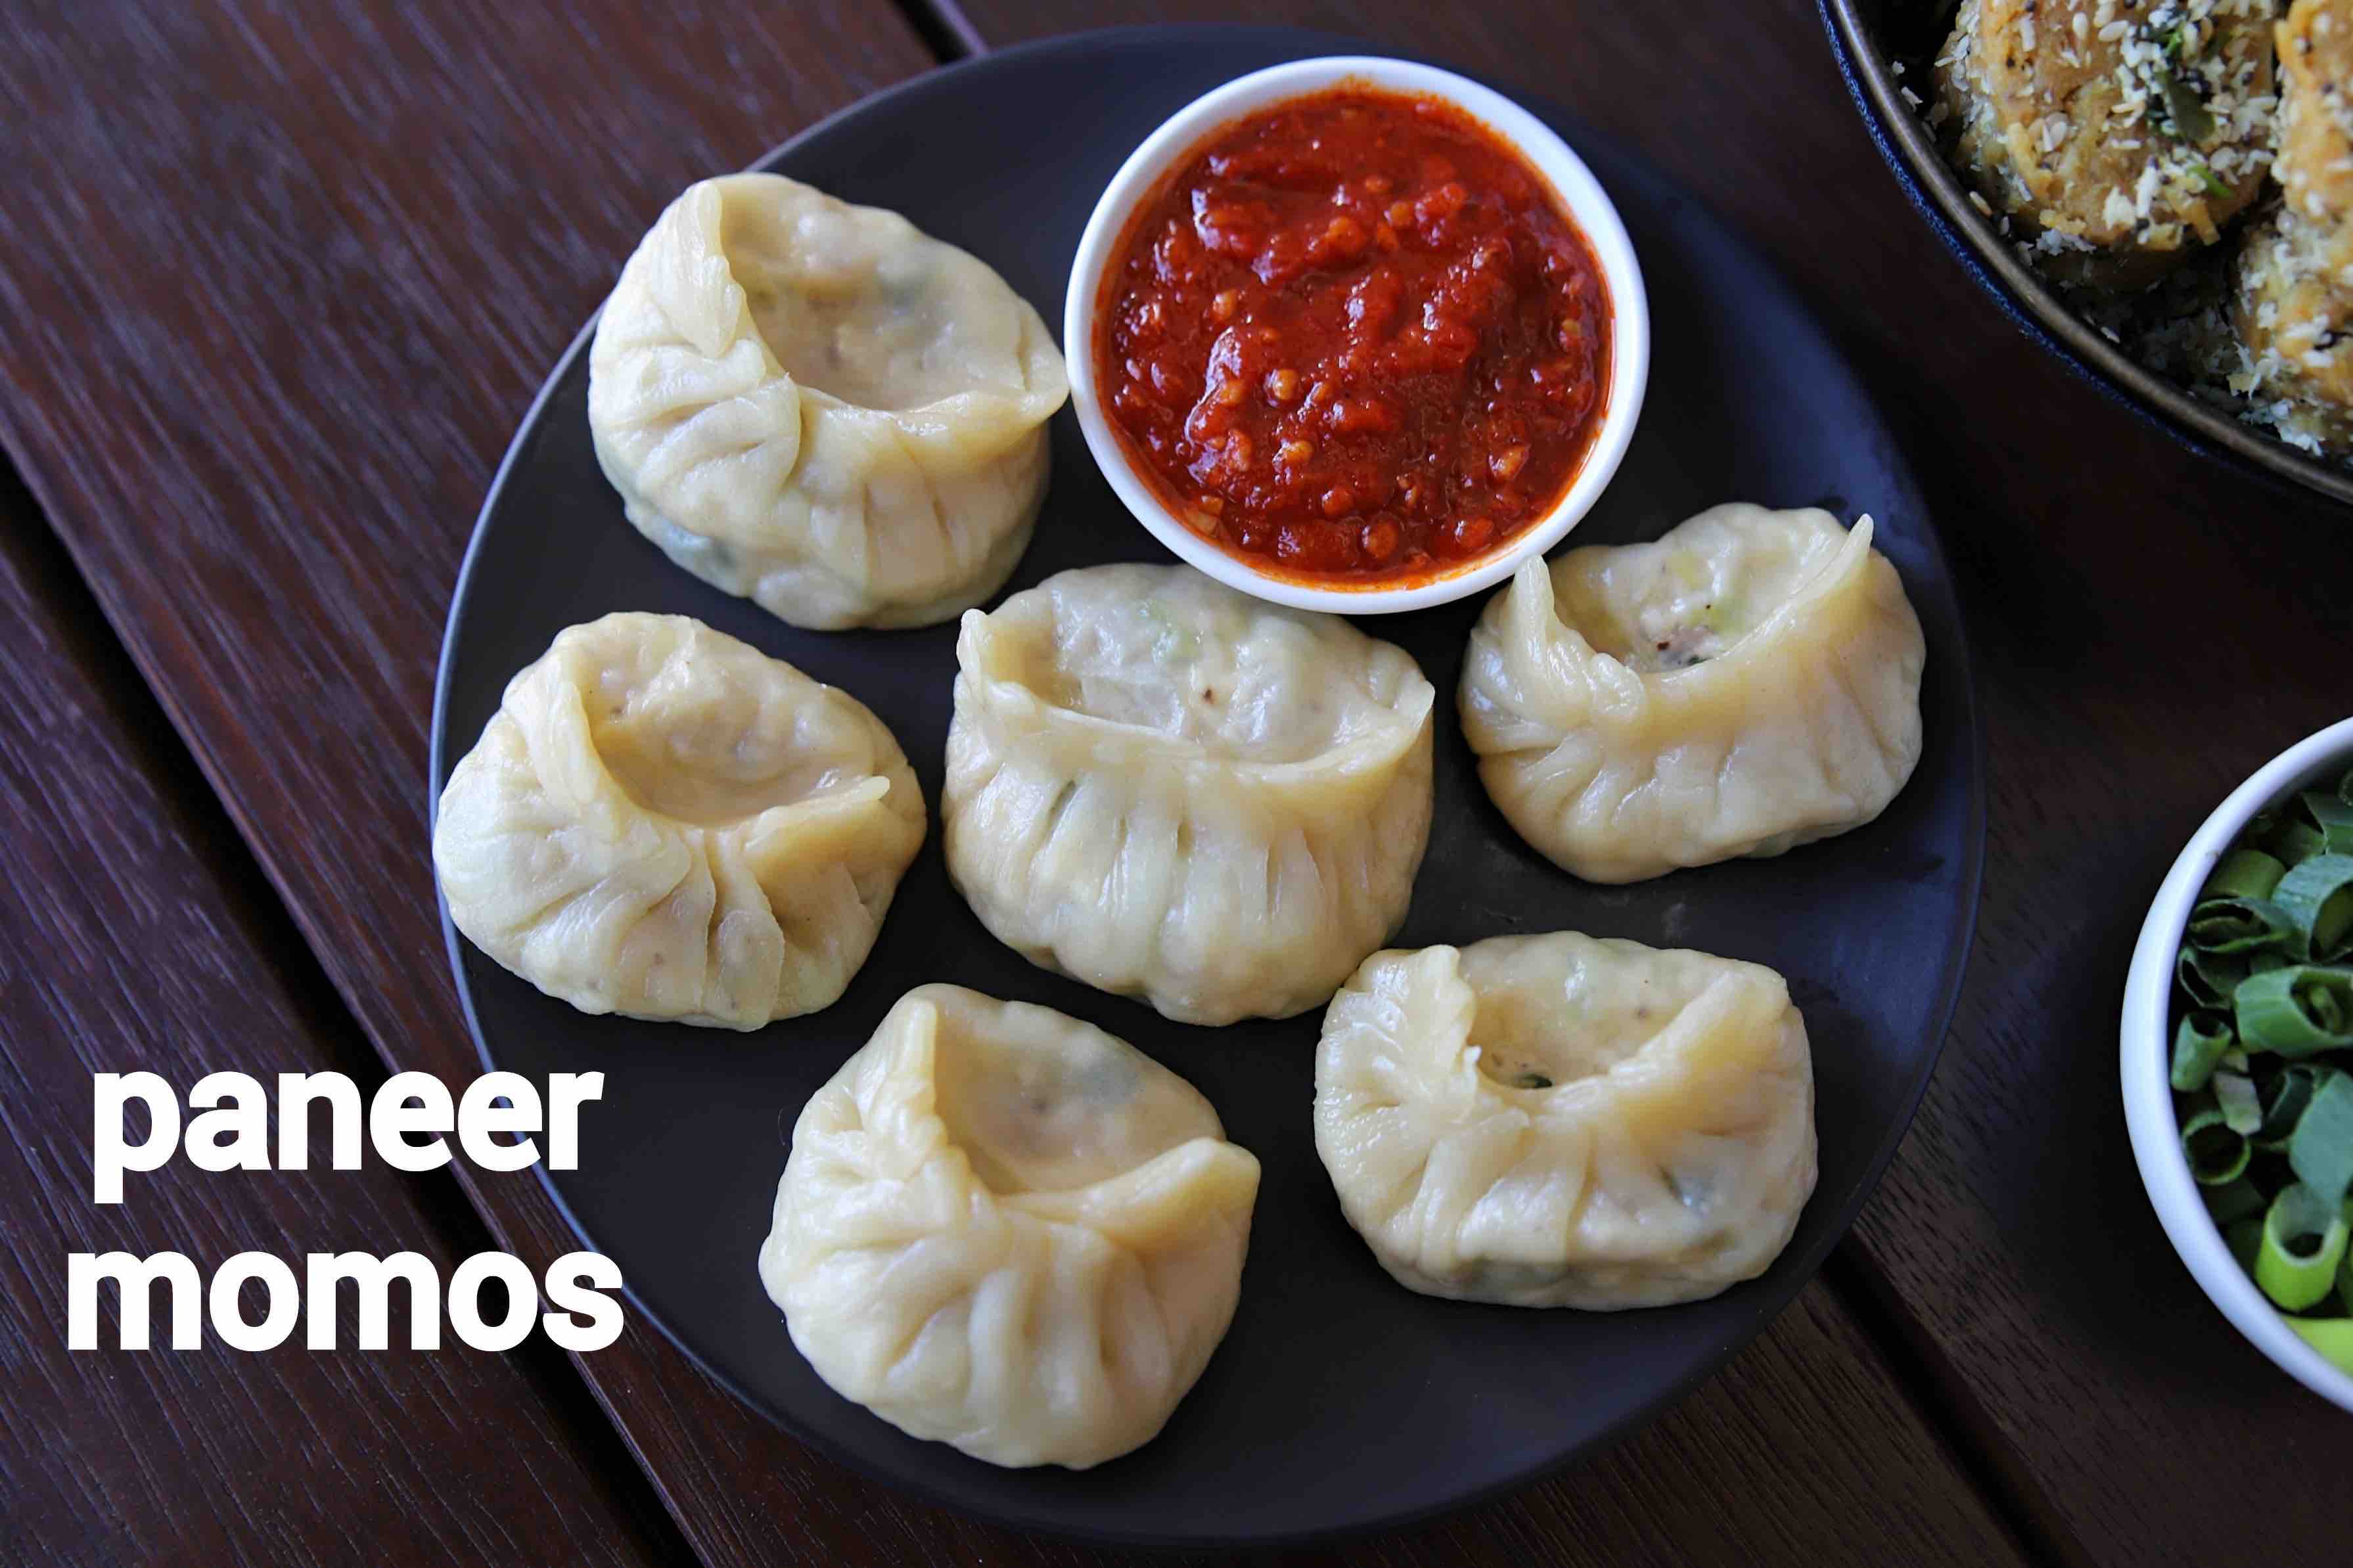
Dish: momos